Robert Chemonges

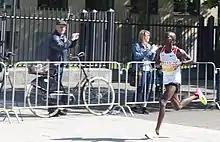
Robert Chemonges in 2017

Robert Chemonges (born 15 October 1997) is a Ugandan long distance runner. He competed in the men's marathon at the 2017 World Championships in Athletics, placing 43rd in the time of 2:21:24. He won the men's half marathon event at the inaugural African Beach Games in 2019 with a time of 1:04:48.